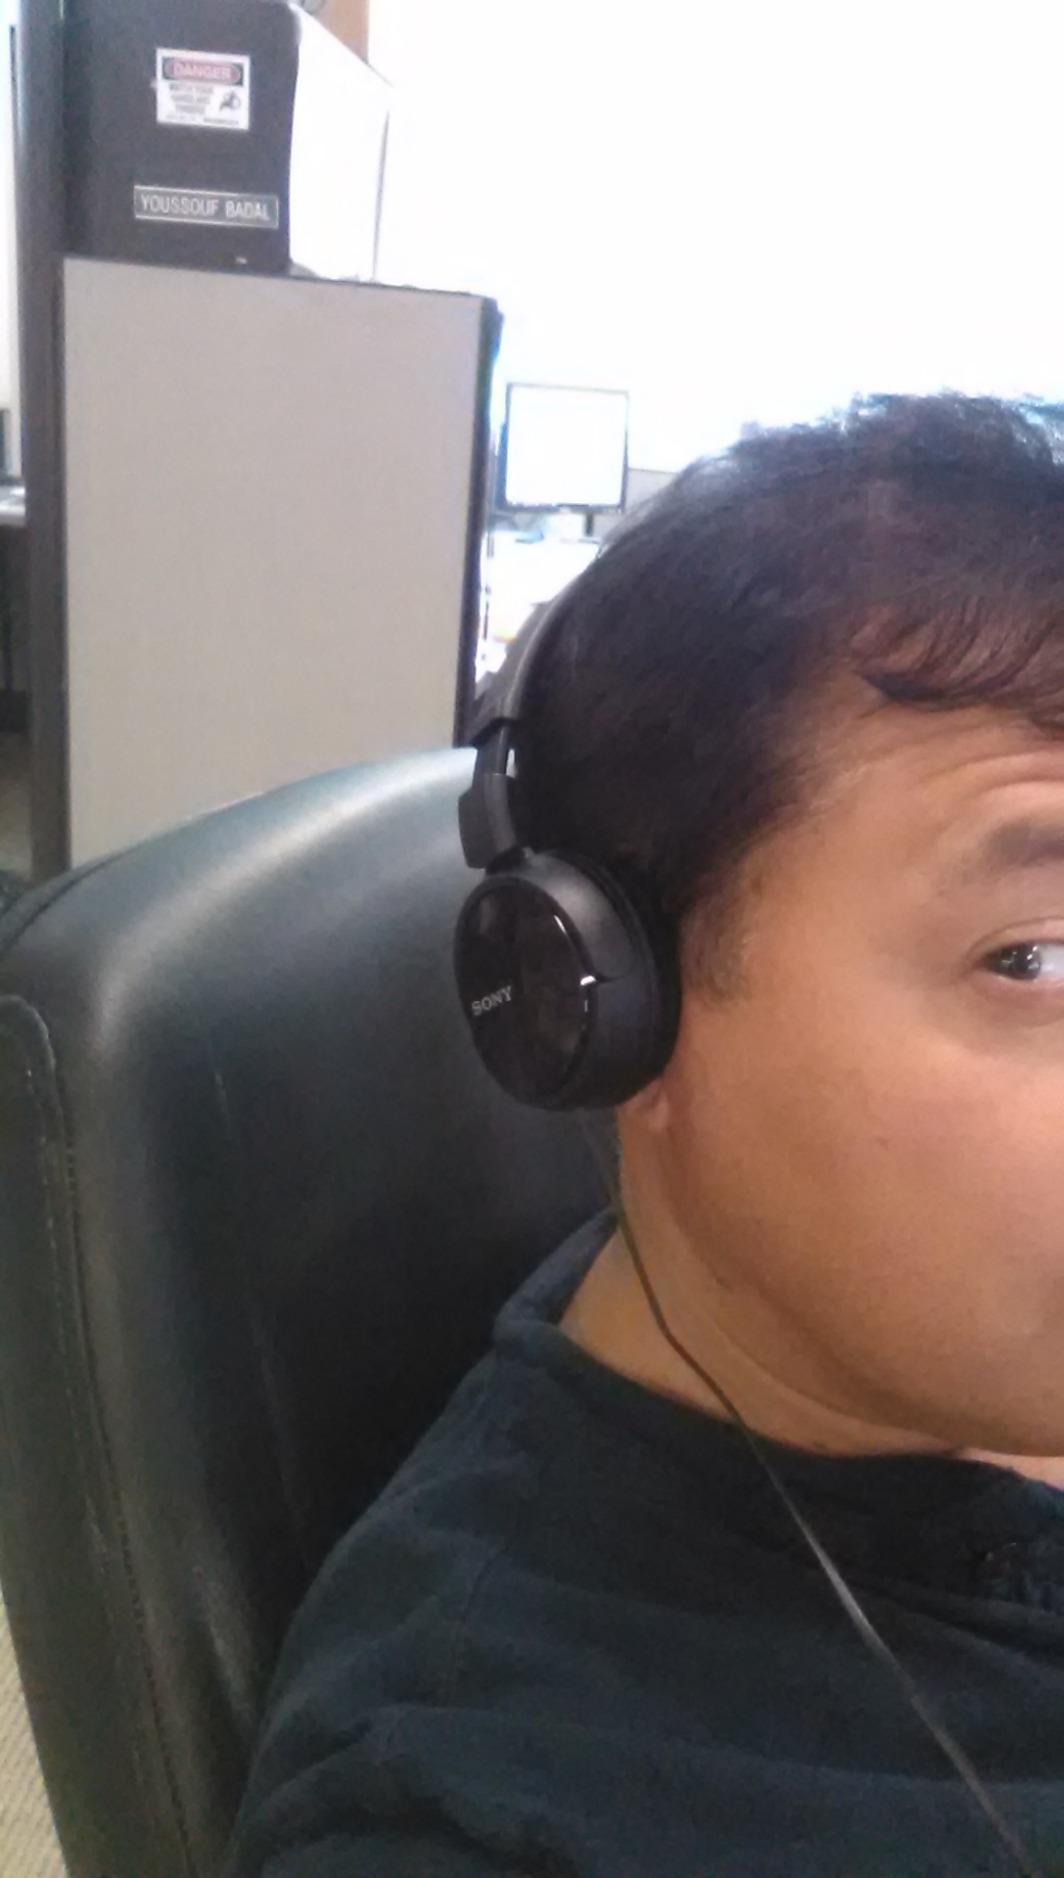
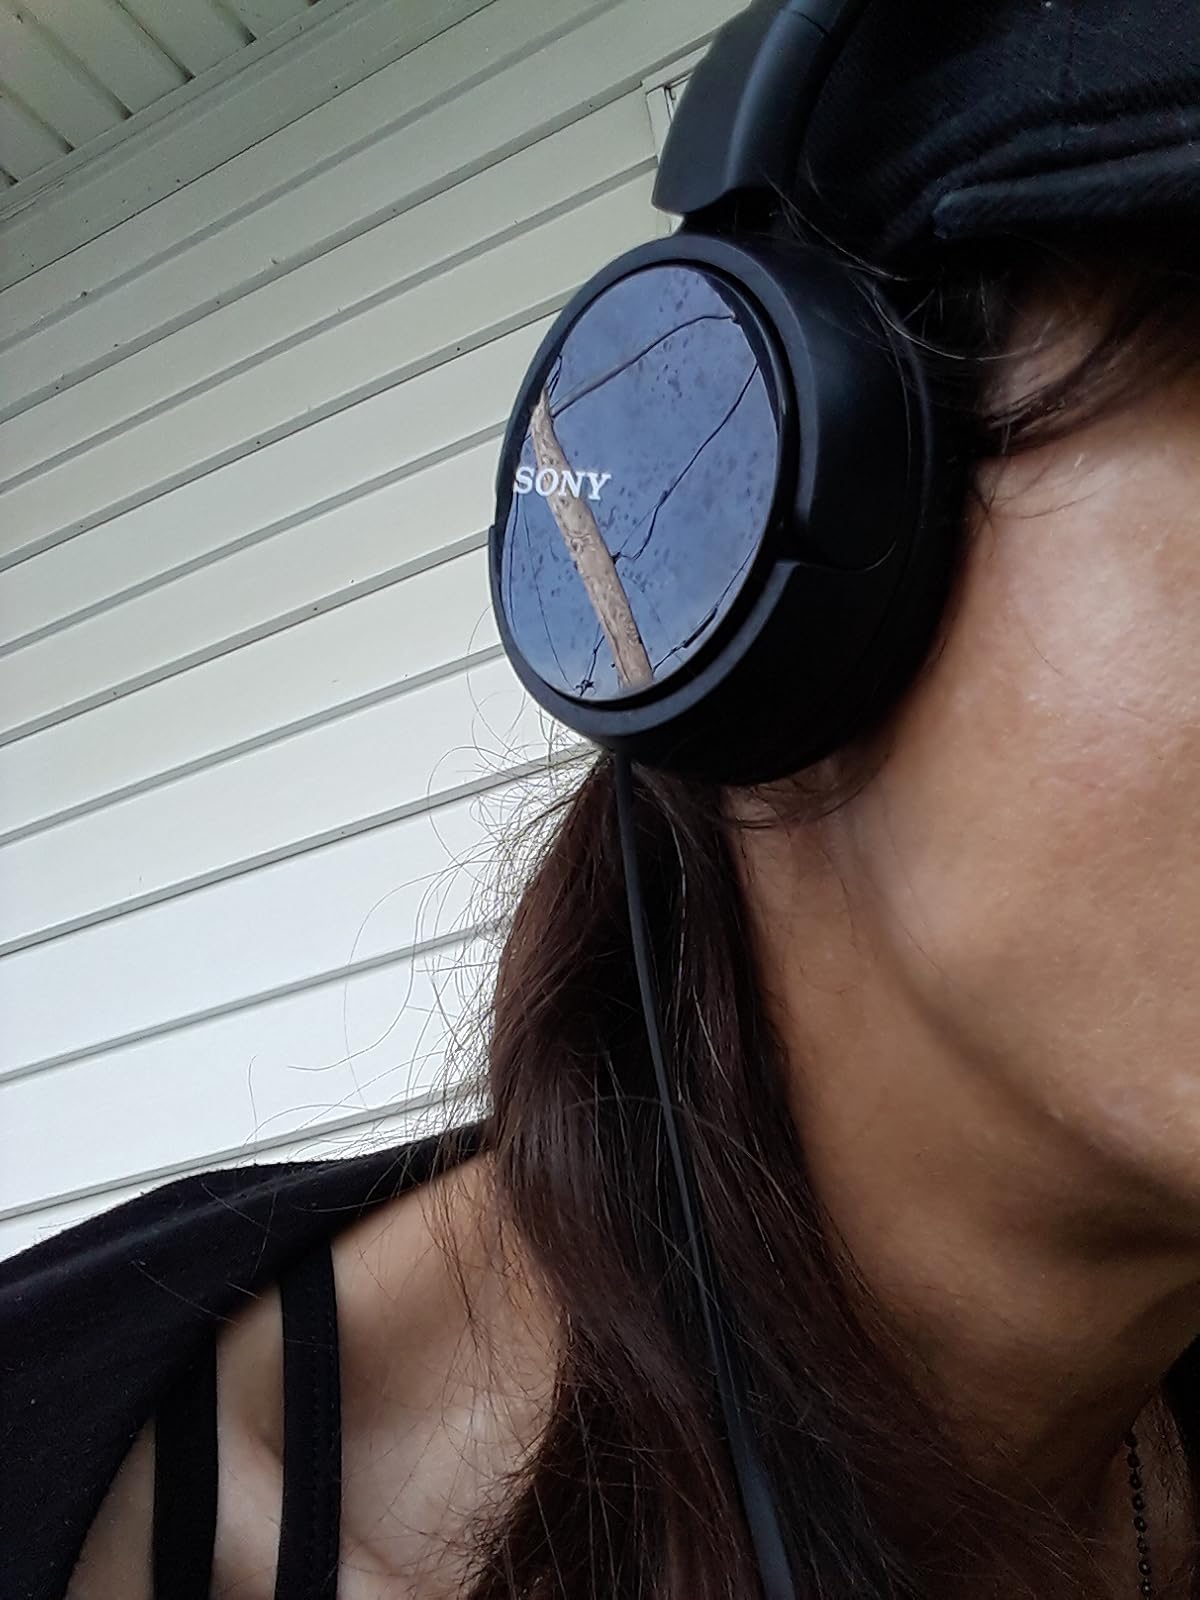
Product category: headphones
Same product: yes